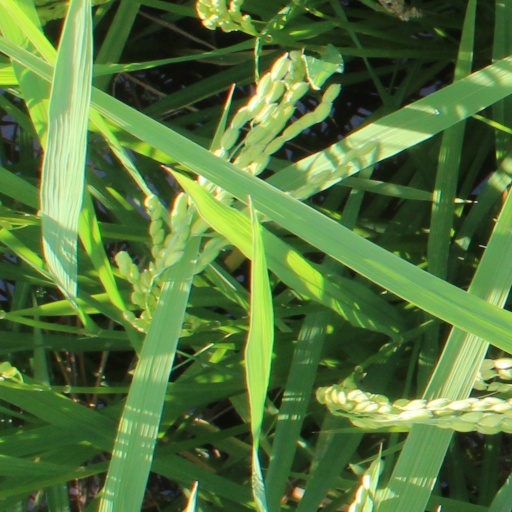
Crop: rice